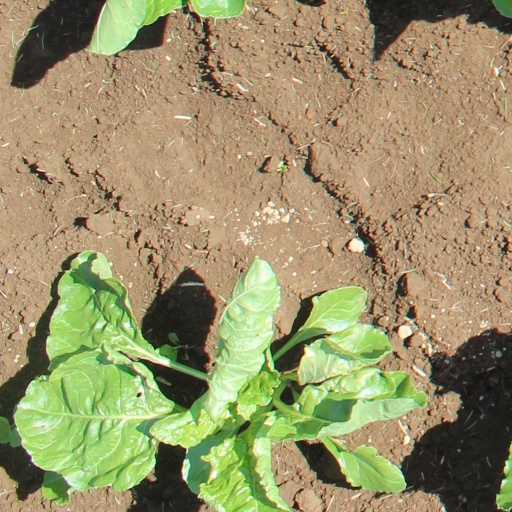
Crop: sugar beet